Farfisa

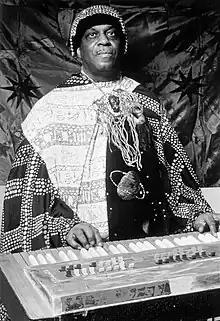
Sun Ra playing a Farfisa Professional

The Professional series were the most sophisticated models made by Farfisa, first announced in August 1968 and designed to compete with the Hammond. Contemporary advertising emphasised that these series of instruments did not sound like other combo organs and could be used for soul and rhythm and blues effectively. The instruments included sustain, eight different footages, a variety of percussion and vibrato options.